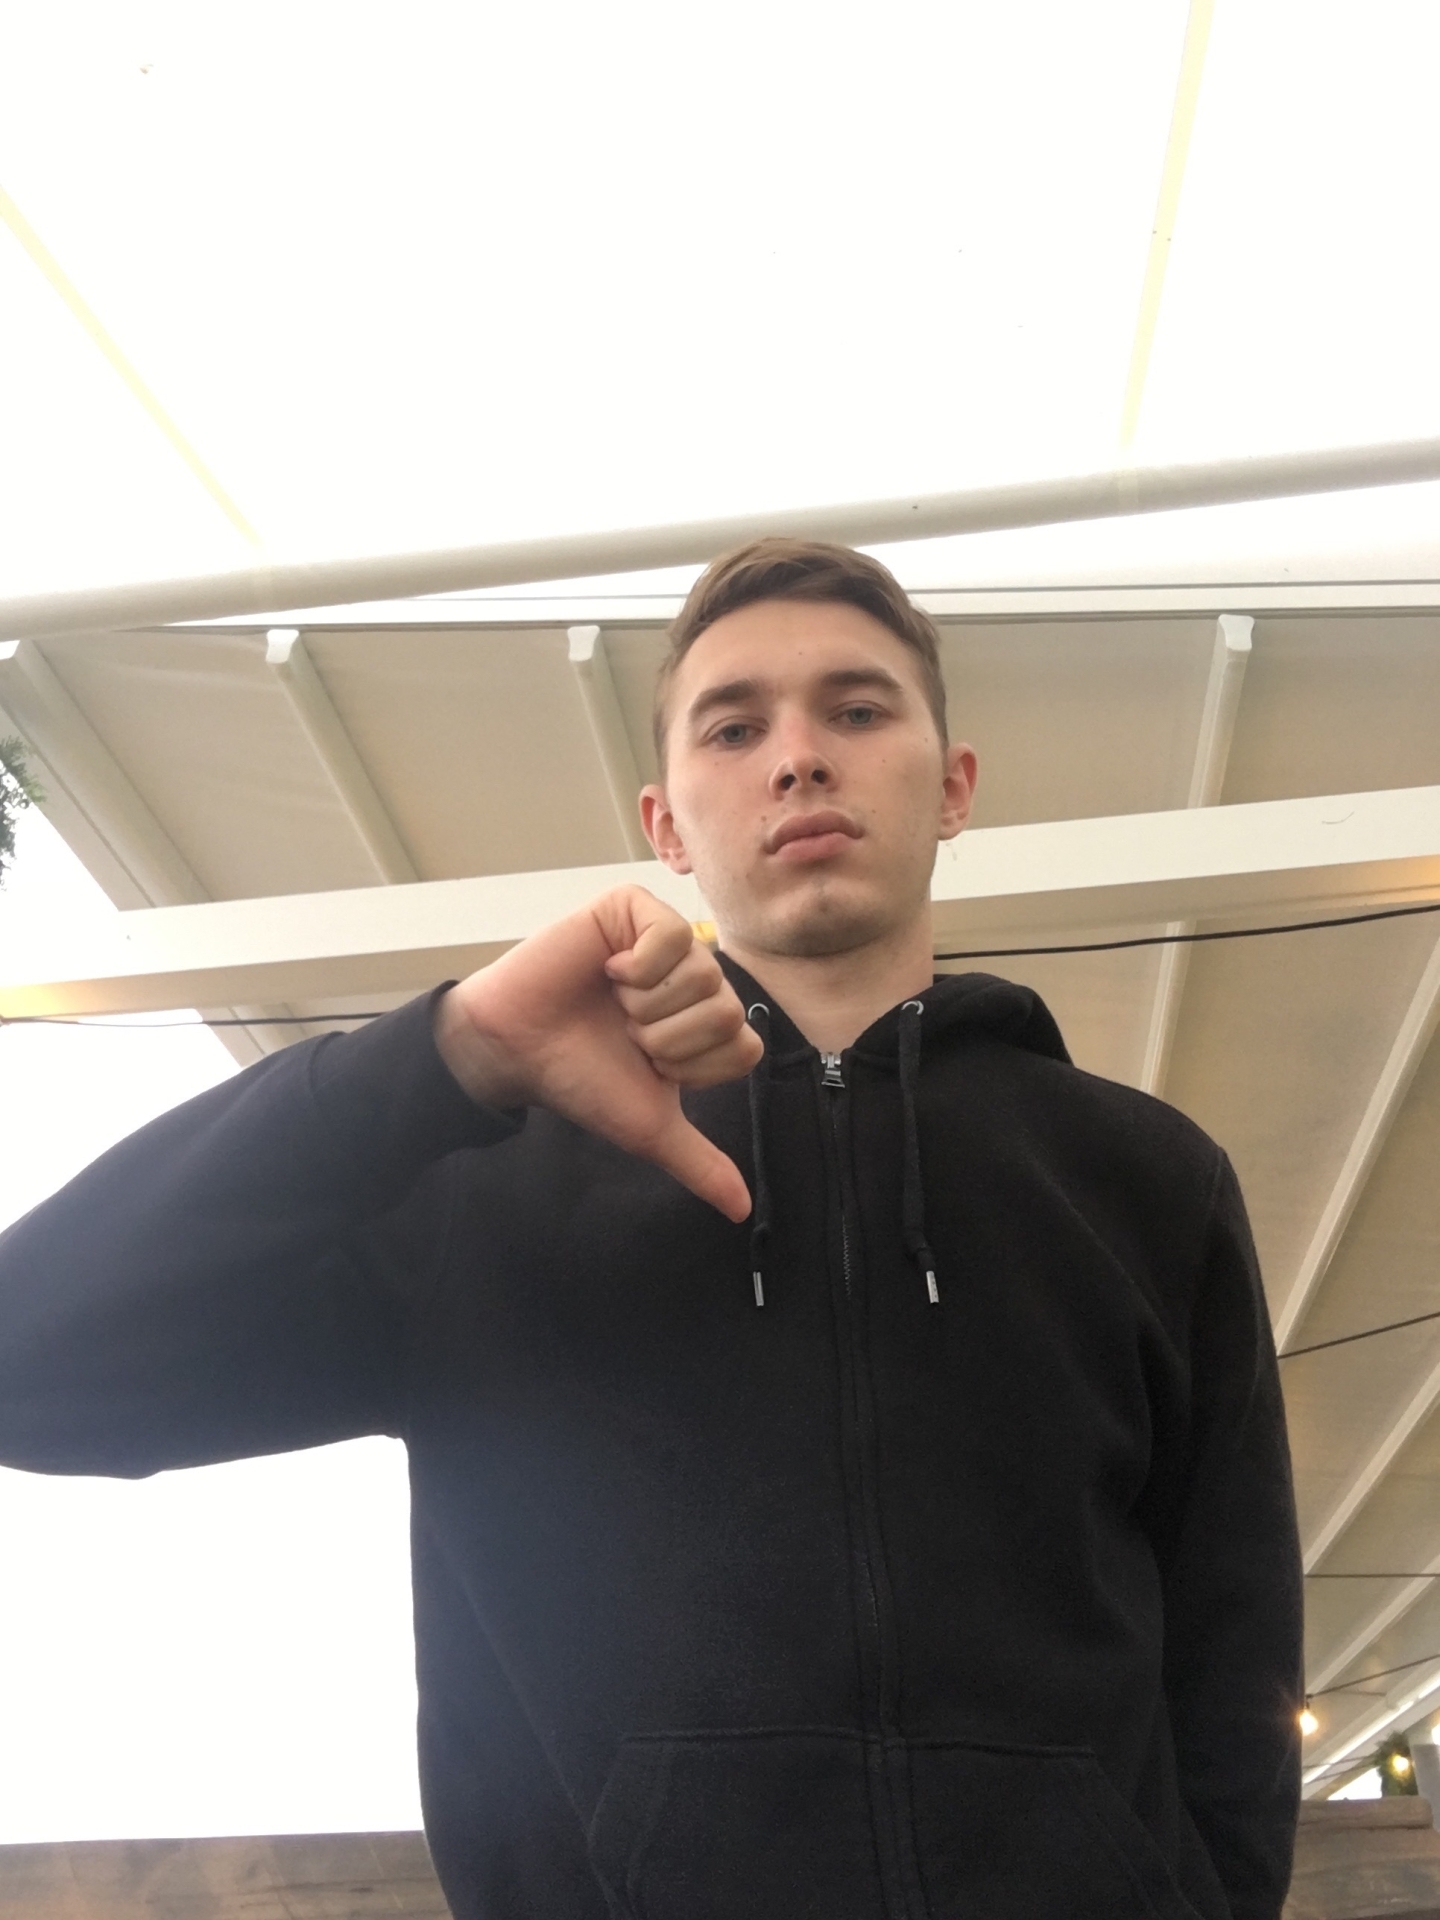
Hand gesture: dislike